The Space Museum

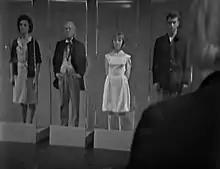
Barbara, the Doctor, Vicki, and Ian on display at the Space Museum. This first episode was praised by critics and its cliffhanger is considered among the show's best.

The Space Museum is the seventh serial of the second season of the British science fiction television series "Doctor Who". Written by Glyn Jones and directed by Mervyn Pinfield, it was broadcast on BBC1 in four weekly parts from 24 April to 15 May 1965. In the serial, the First Doctor (William Hartnell) and his travelling companions Ian Chesterton (William Russell), Barbara Wright (Jacqueline Hill), and Vicki (Maureen O'Brien) arrive in a Space Museum on the planet Xeros, where they seek to change their fate after seeing themselves turned into museum exhibits in the future. They also become entangled in a conflict between the militaristic Moroks who run the museum, and the servile indigenous Xerons who work for them.